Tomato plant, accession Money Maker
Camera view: vertical (180 deg); turntable rotation: 180 degrees
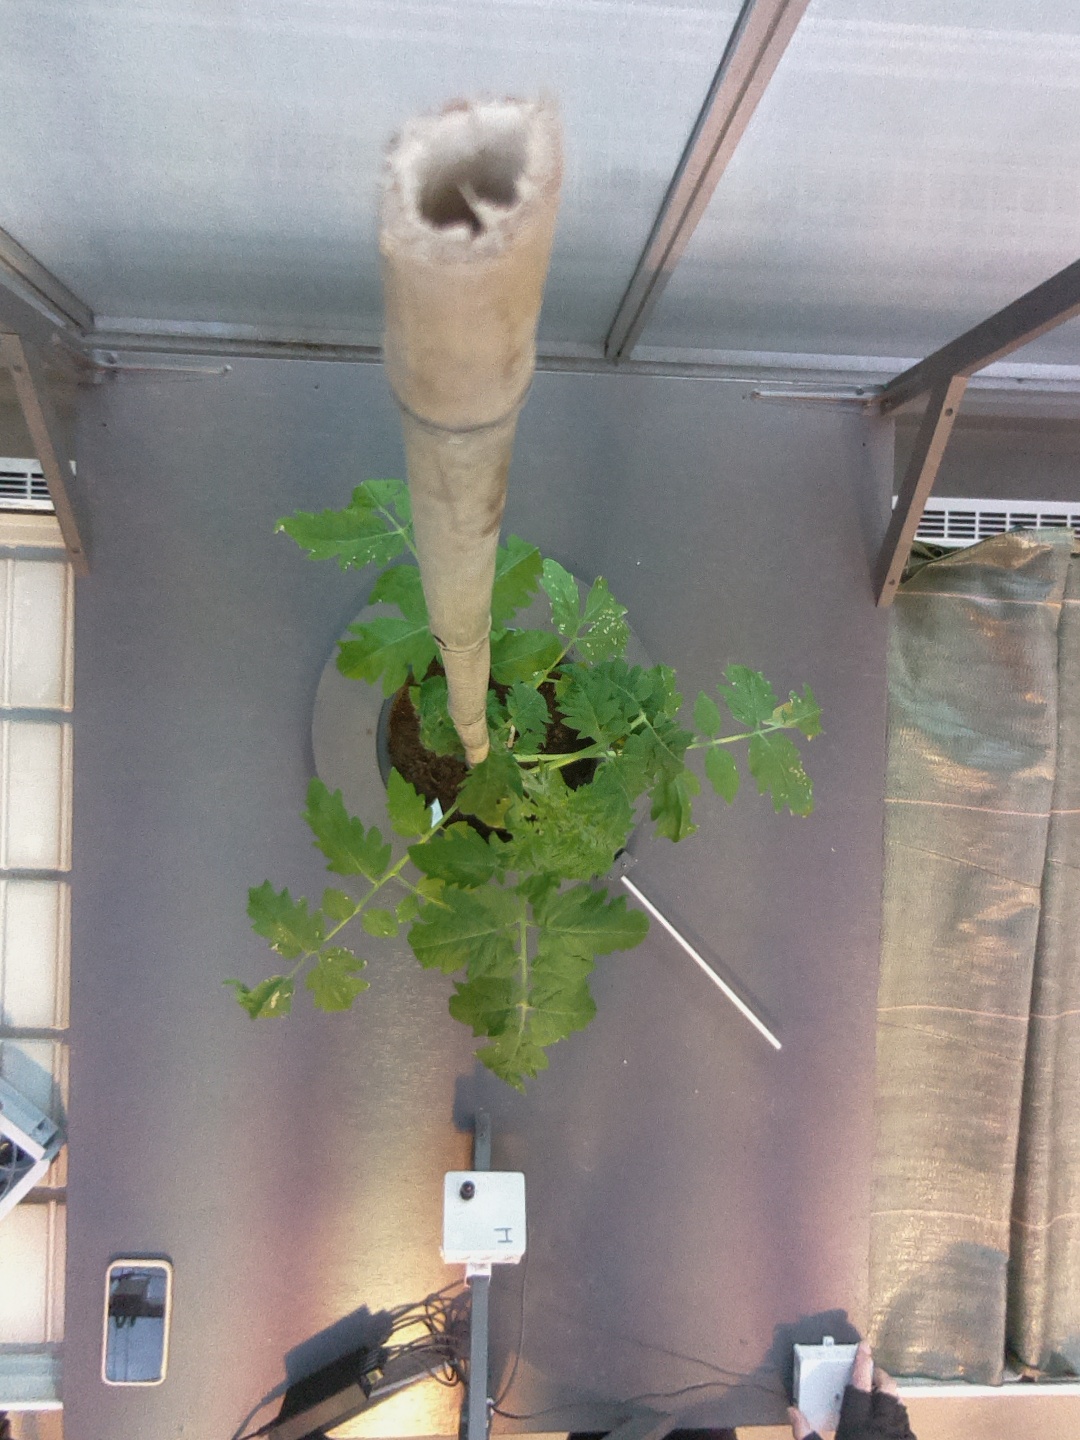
BBCH growth stage 51: First inflorence visible, visible closed flower bud